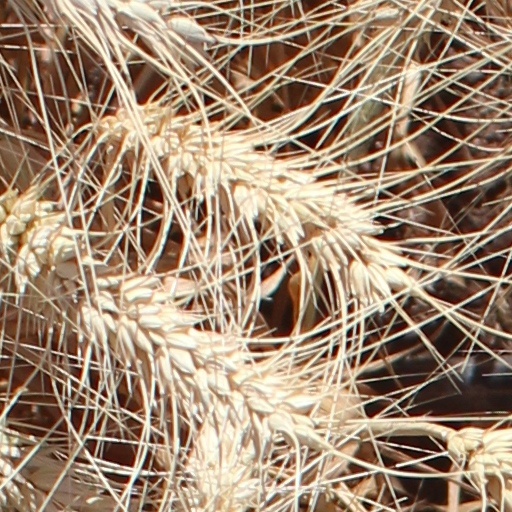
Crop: wheat